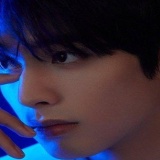
diễn viên Tống Uy Long